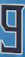
Number: 9